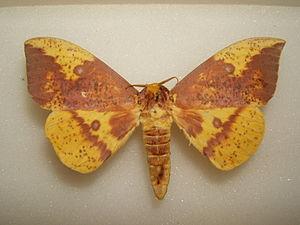
Eacles imperialis est une espèce de lépidoptères appartenant à la famille des Saturniidae, présente en Amérique du Nord et en Amérique centrale.